Flood history in Chehalis, Washington

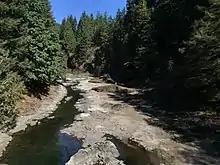
The Upper Chehalis River near Pe Ell

Floods occurred in four consecutive years in the 1890s. Both the Chehalis and Newaukum rivers overflowed in mid-January 1895 as heavy rains combined with melting snow. The flood, higher than a flood the prior year, covered various rail lines. Several lower elevation areas of the city were underwater, forcing some evacuations. The event was considered the worst since 1867 though no major damage was reported. A smaller flood damaged a railroad track in November 1896. Two back-to-back minor floods occurred in December 1897, severely damaging nearby bridges, including a railroad bridge in Claquato. Between the Twin Cities, the pair of events washed out a plank road and covered the Northern Pacific rail line in of water. The second flood was caused by a combination of of rain over a four-day period and melting snow.